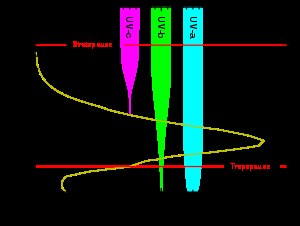
Ozonlaget
Ozonmængder i Dobsonenheder (DU) i forskellige højder (eng. Altitude) og jordens atmosfæres blokering/absorbering af ultraviolet stråling.
Ozonlaget er en betegnelse for det lag af atmosfæren, der befinder sig 15-25 km over jordens overflade, hvor 90% af gasarten ozon er. Den højeste koncentration finder vi ved ca. 20 km’s højde, her efter falder ozonkoncentrationen med stigende højde, og man kan stadig måle det i 50 km’s højde.